Bob Wanner

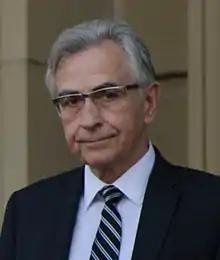
Wanner in 2015

Robert Edward Wanner (born April 25, 1949) is a Canadian politician who was elected in the 2015 Alberta general election to the Legislative Assembly of Alberta representing the electoral district of Medicine Hat. On June 11, 2015, he was elected as Speaker of the Legislative Assembly of Alberta.